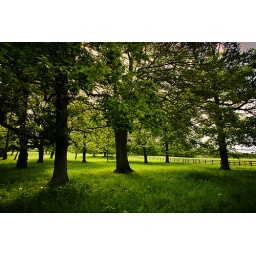
I liked the fresh green in this field and the trees with the fence in the background. The light was lovely.